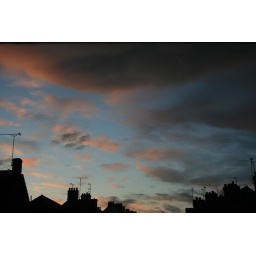
This was shot from an upstairs window in my house as the sun was setting.